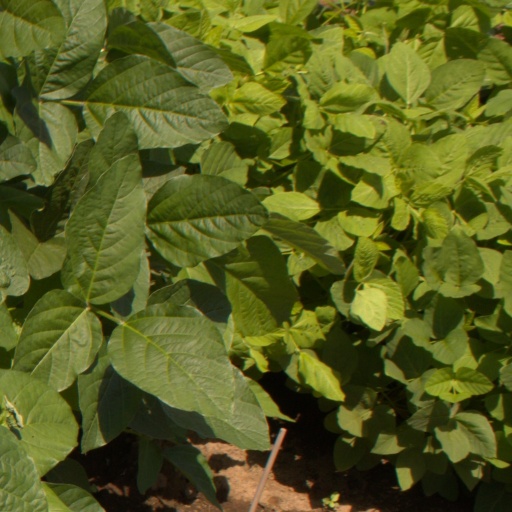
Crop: soybean